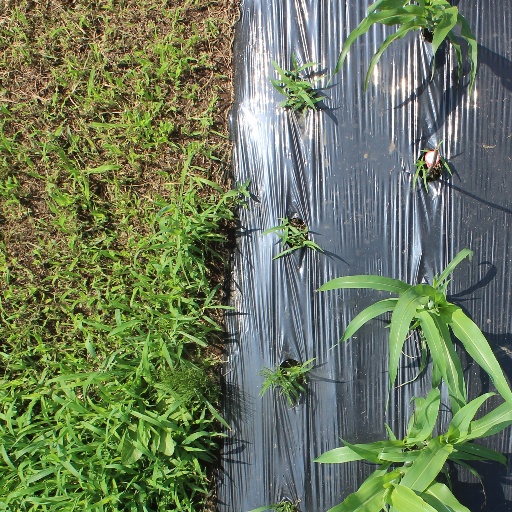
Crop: sorghum